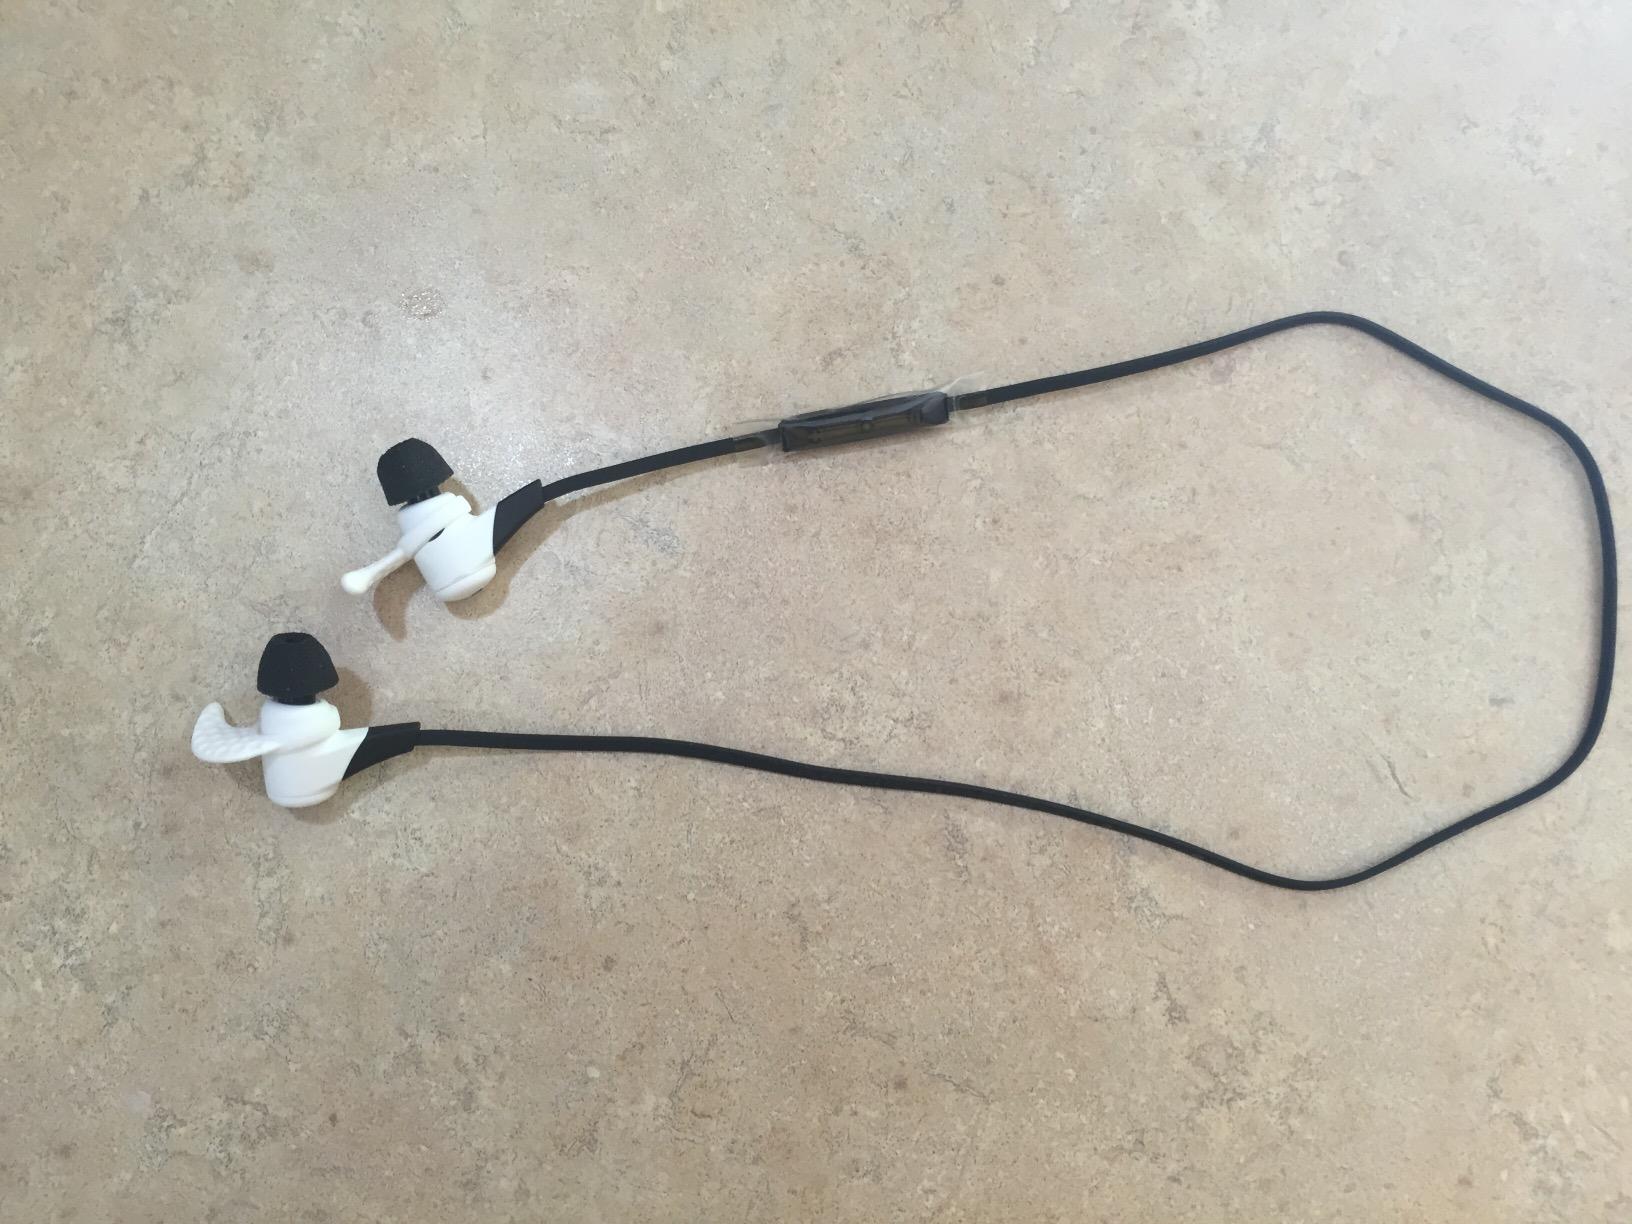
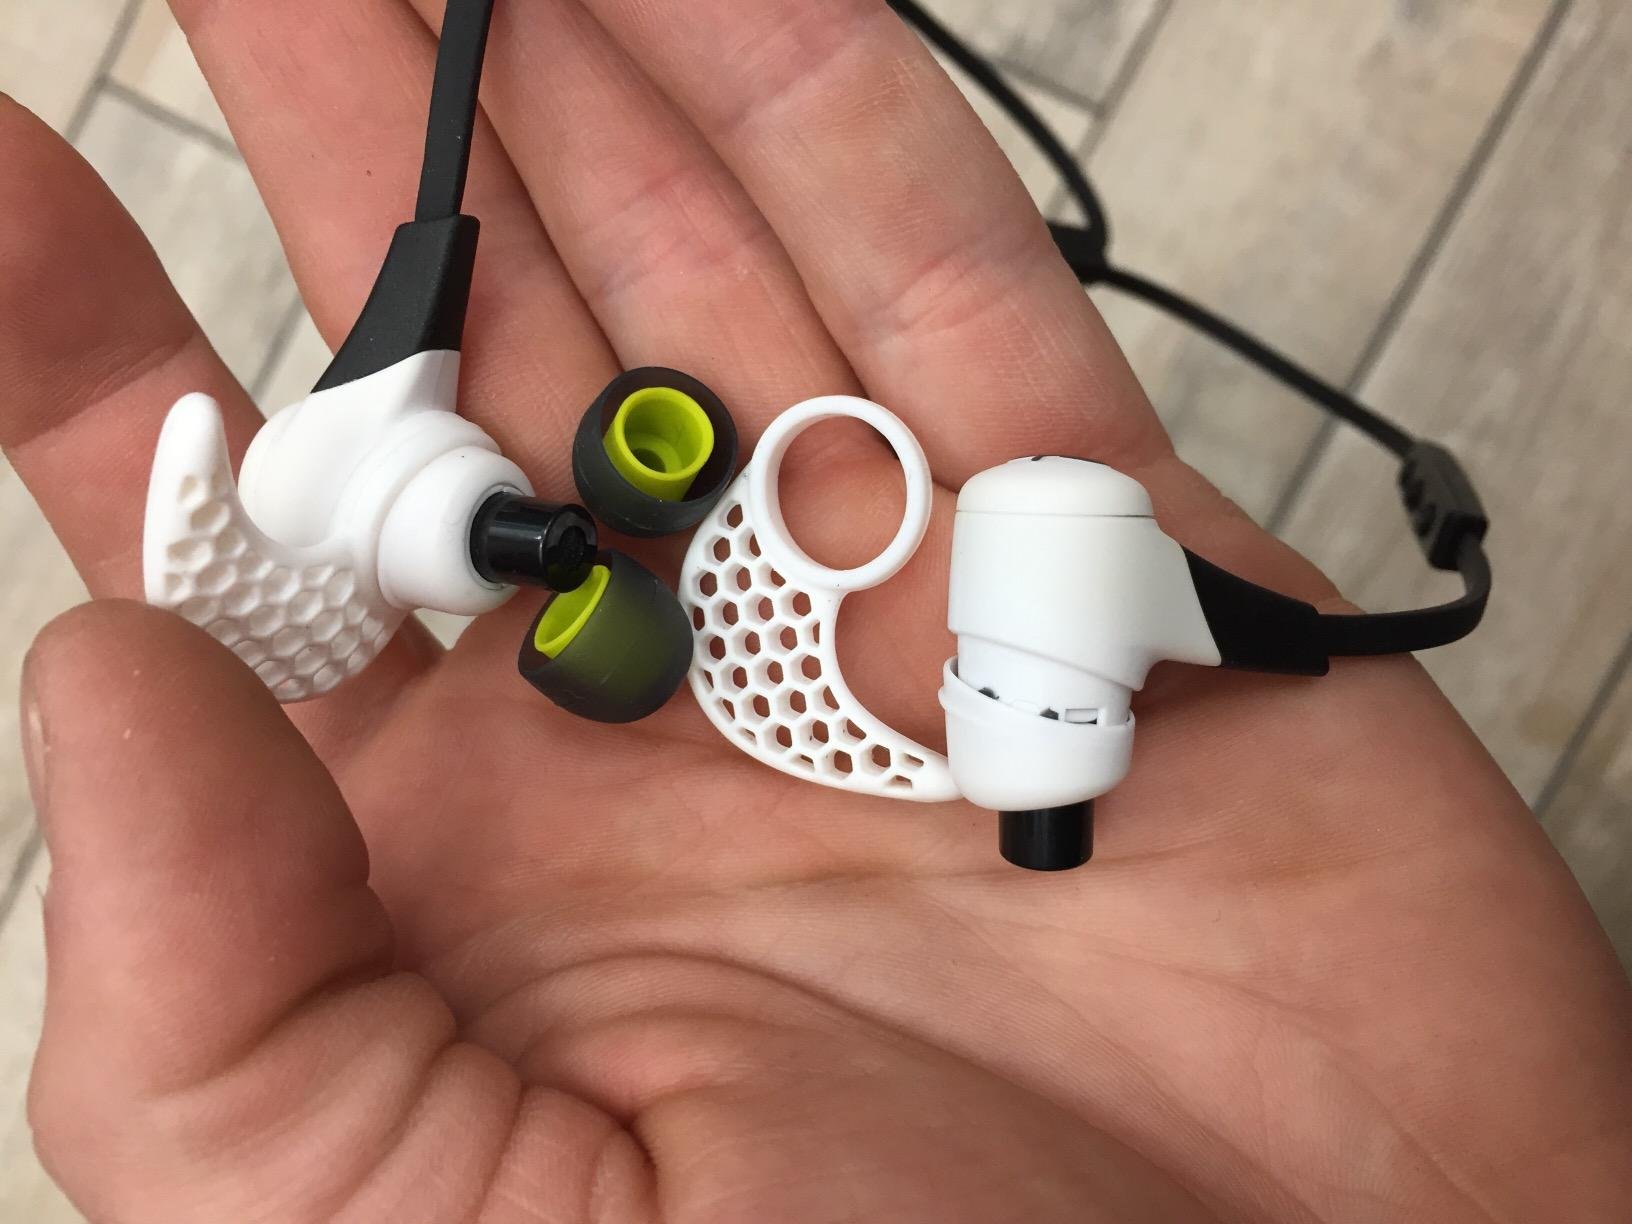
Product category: headphones
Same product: yes